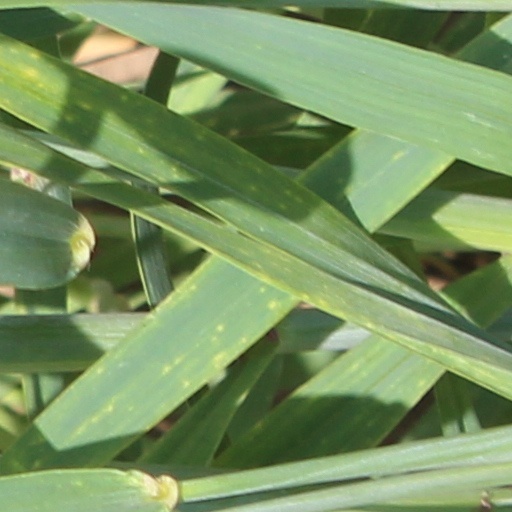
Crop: wheat